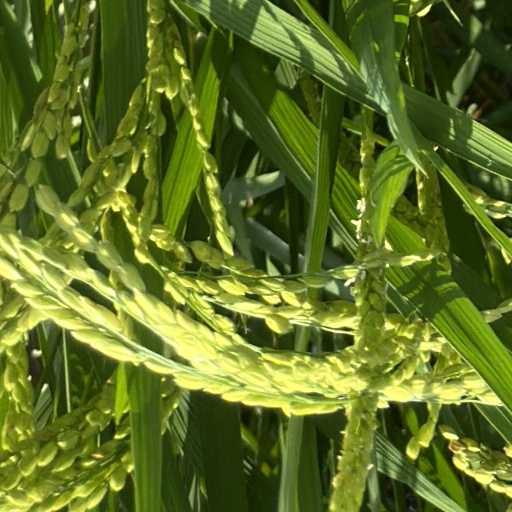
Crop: rice